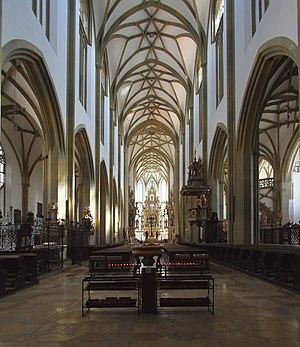
Église St. Ulrich+Afra à Augsburg, décoration d'intérieurs.